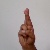
The image shows a hand gesture representing the letter 'R' in Indian Sign Language.